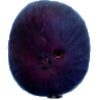
Label: fig